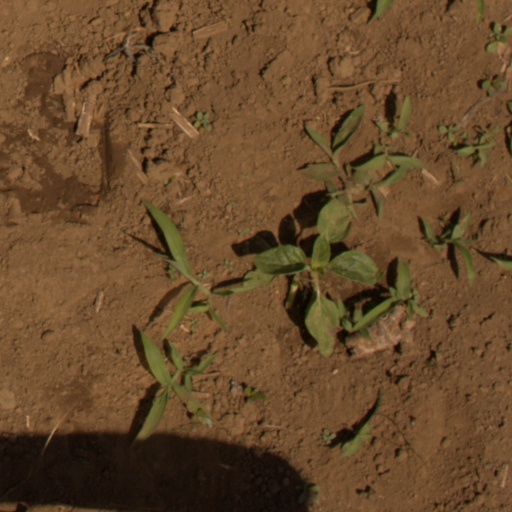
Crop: Jerusalem artichoke